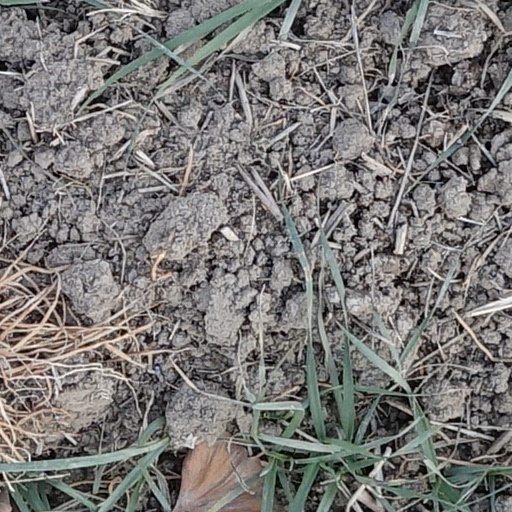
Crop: wheat